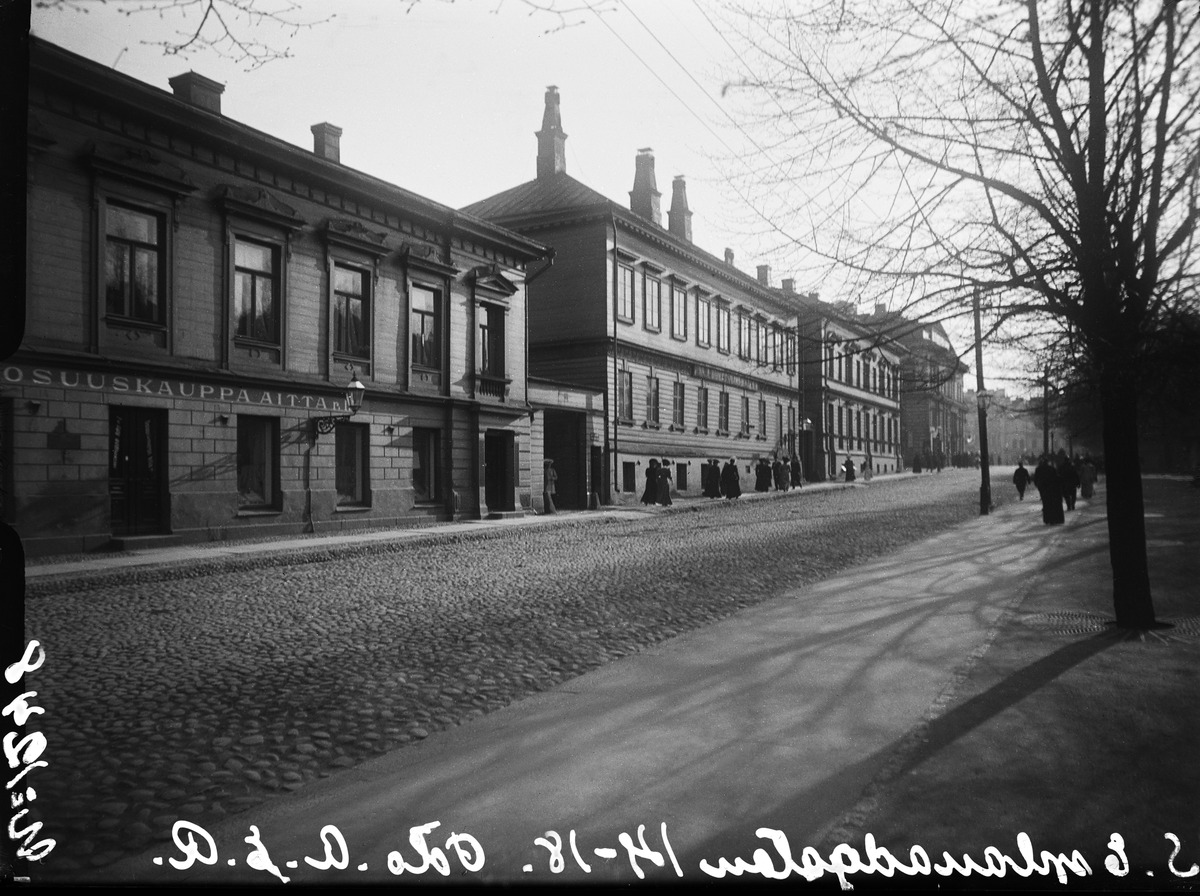
Etelä-Esplanaadikatu (=Eteläesplanadi) 14, 16, 18 ja 20 Heikinkadulle (=Mannerheimintie) päin nähtynä
sisällön kuvaus: Etelä-Esplanaadikatu (=Eteläesplanadi) 14, 16, 18 ja 20 Heikinkadulle (=Mannerheimintie) päin nähtynä. Vasemmalla Osuuskauppa Aitta. mustavalkoinen
Kuvaaja: Rosenbröijer, A.E., valokuvaaja
Ajankohta: kuvausaika 1907
Paikka: Suomi, Uusimaa, Helsinki, Kaartinkaupunki Helsinki, Eteläesplanadi 14, 16, 18, 20. Runebergin esplanadi
Aiheet: kadut, liikenne, jalkakäytävät, rakennukset kivirakennukset puurakennukset liikerakennukset, toimitilat, myymälät, viheralueet puistot, puut, kyltit, mainonta, kiveys, kadunkalusteet, pylväät, lamput, lyhdyt, valaisimet, katuvalaistus